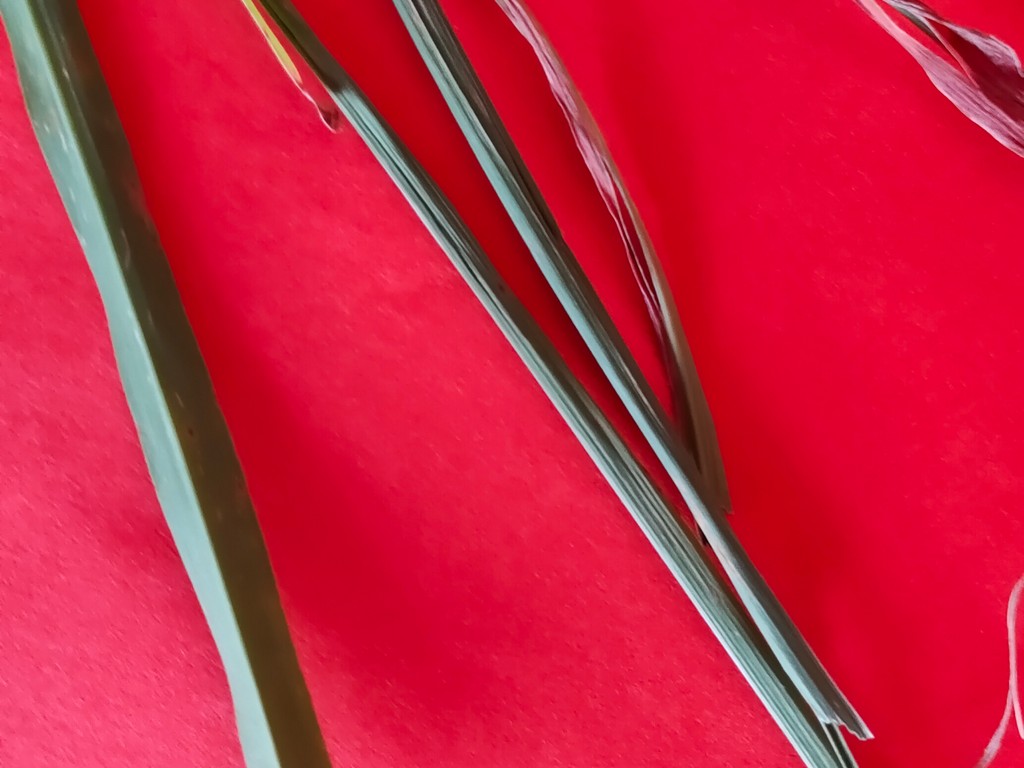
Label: Unhealthy